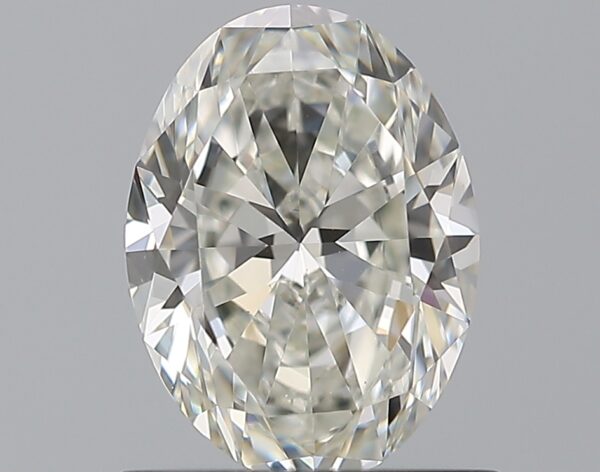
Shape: oval
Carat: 0.9
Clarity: VS1
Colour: H
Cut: EX
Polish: EX
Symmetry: EX
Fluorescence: N
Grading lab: GIA
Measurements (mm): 7.39 x 5.46 x 3.33